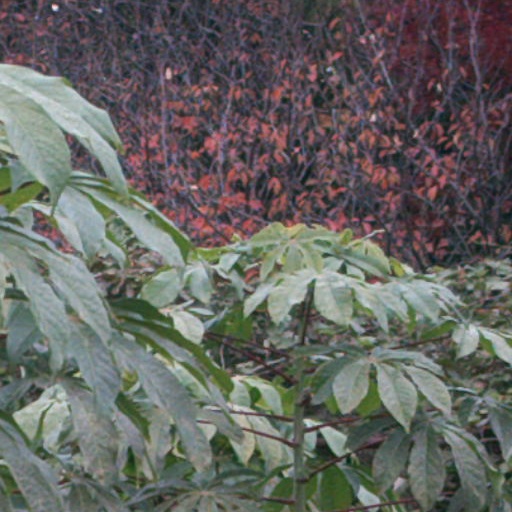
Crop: cassava